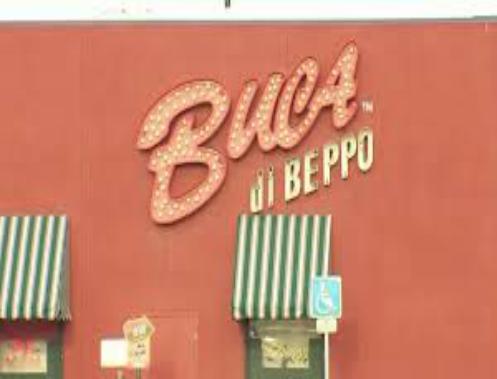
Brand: Buca di Beppo
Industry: Food